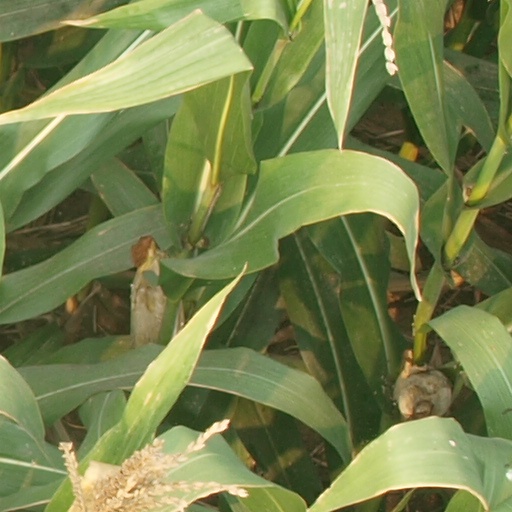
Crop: maize; corn